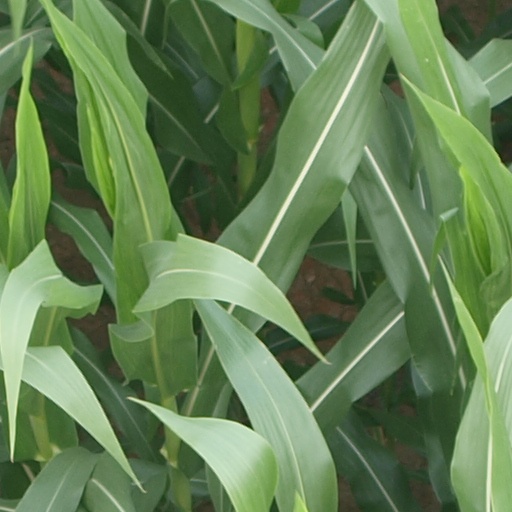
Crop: maize; corn